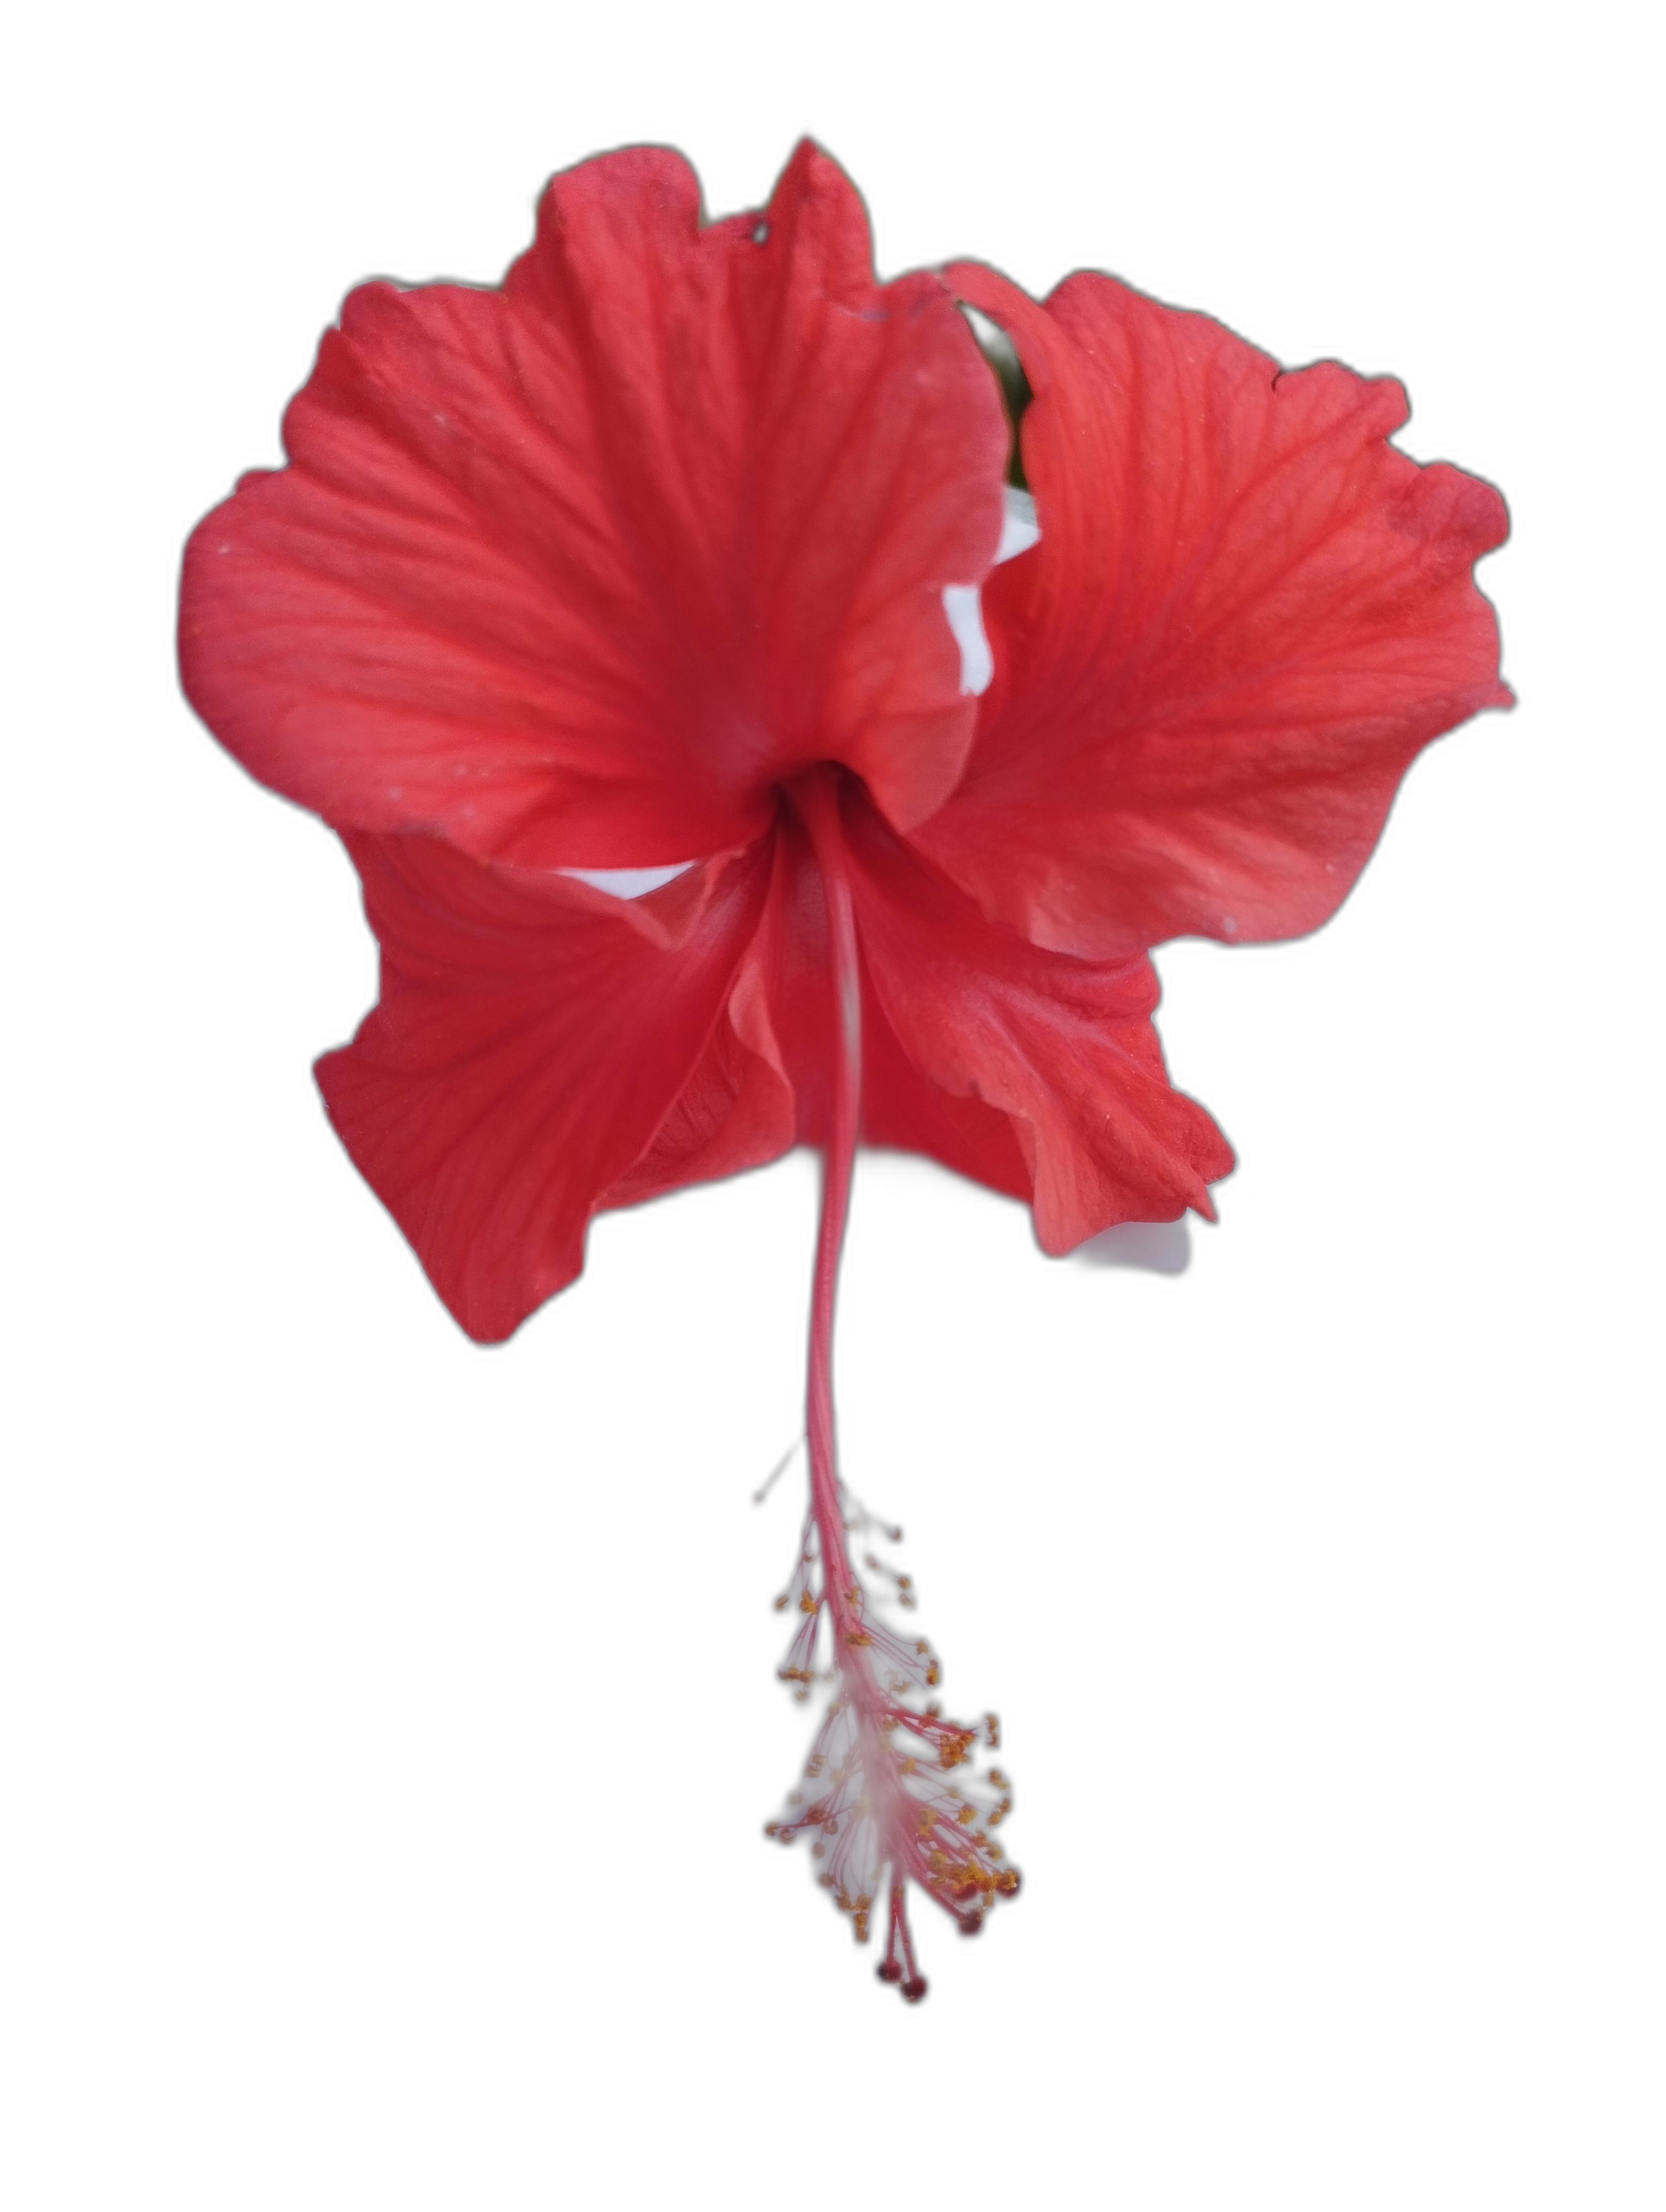
Label: Hibiscus